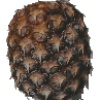
Label: Pineapple 1